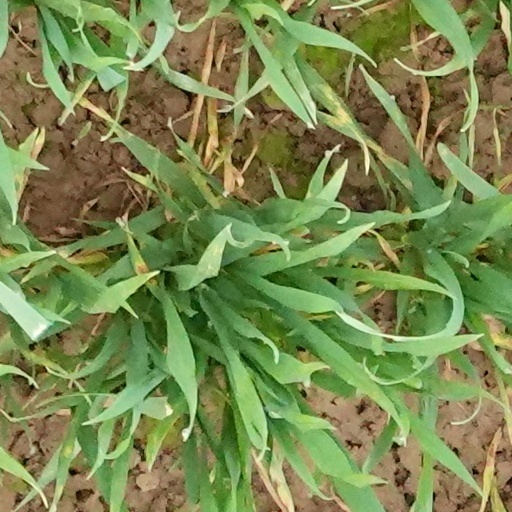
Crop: wheat